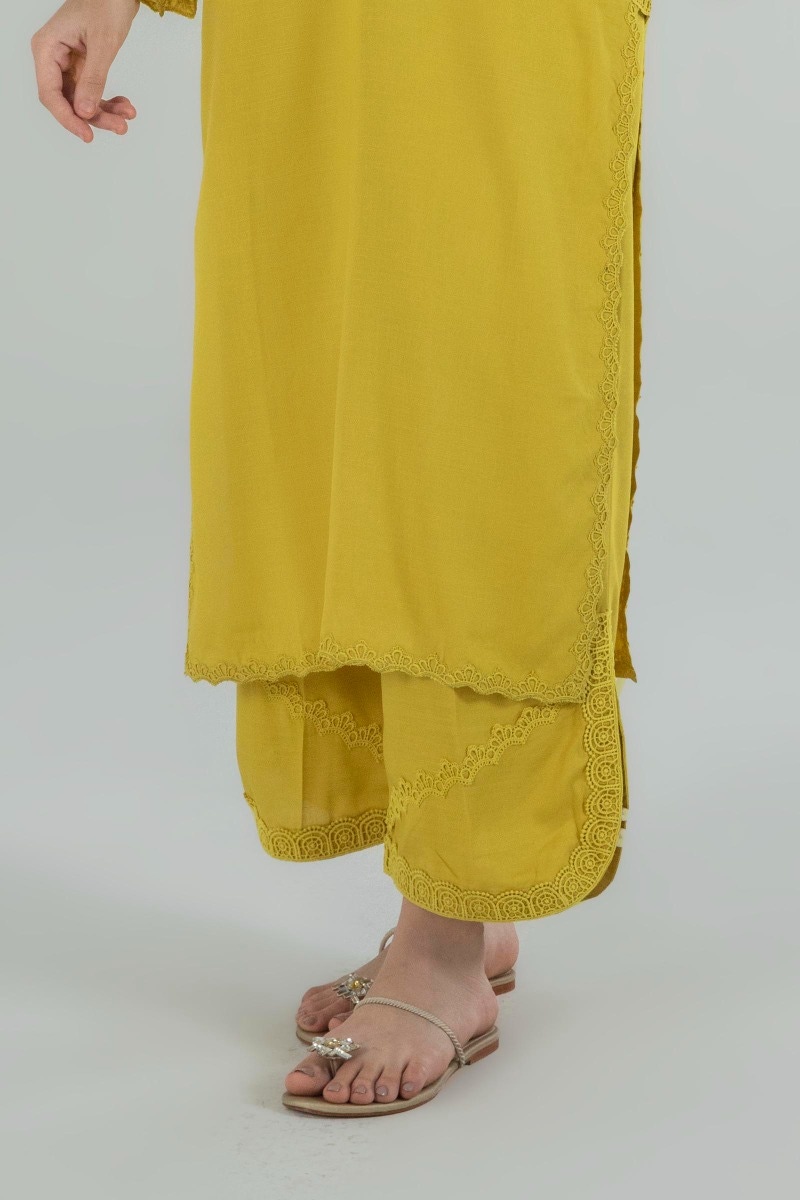
yellow embroidered patch kurta pants